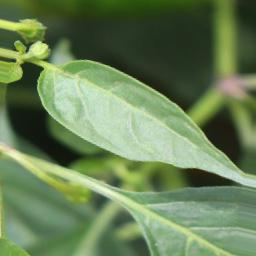
Label: mites_and_trips